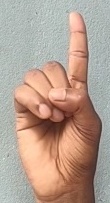
ASL sign: D